Camden Crawl

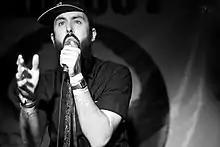
Scroobius Pip at the 2007 Camden Crawl

Camden Crawl won "Best Metropolitan Festival" at the UK Festival Awards for the second consecutive year in 2010. This was the first year there was rainy weather during the festival, which was scheduled to coincide with the UK Bank holiday. At the time of the event, participating performers Pendulum and Plan B had just released chart-topping albums, and participant Professor Green had a single at #1 as well. Teenage Fanclub performed at Camden Crawl for the first time that year. The choir group Gaggle also participated, singing at the Electric Ballroom.